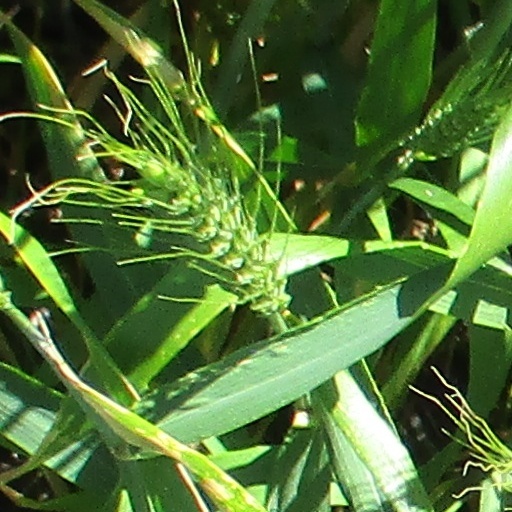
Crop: wheat